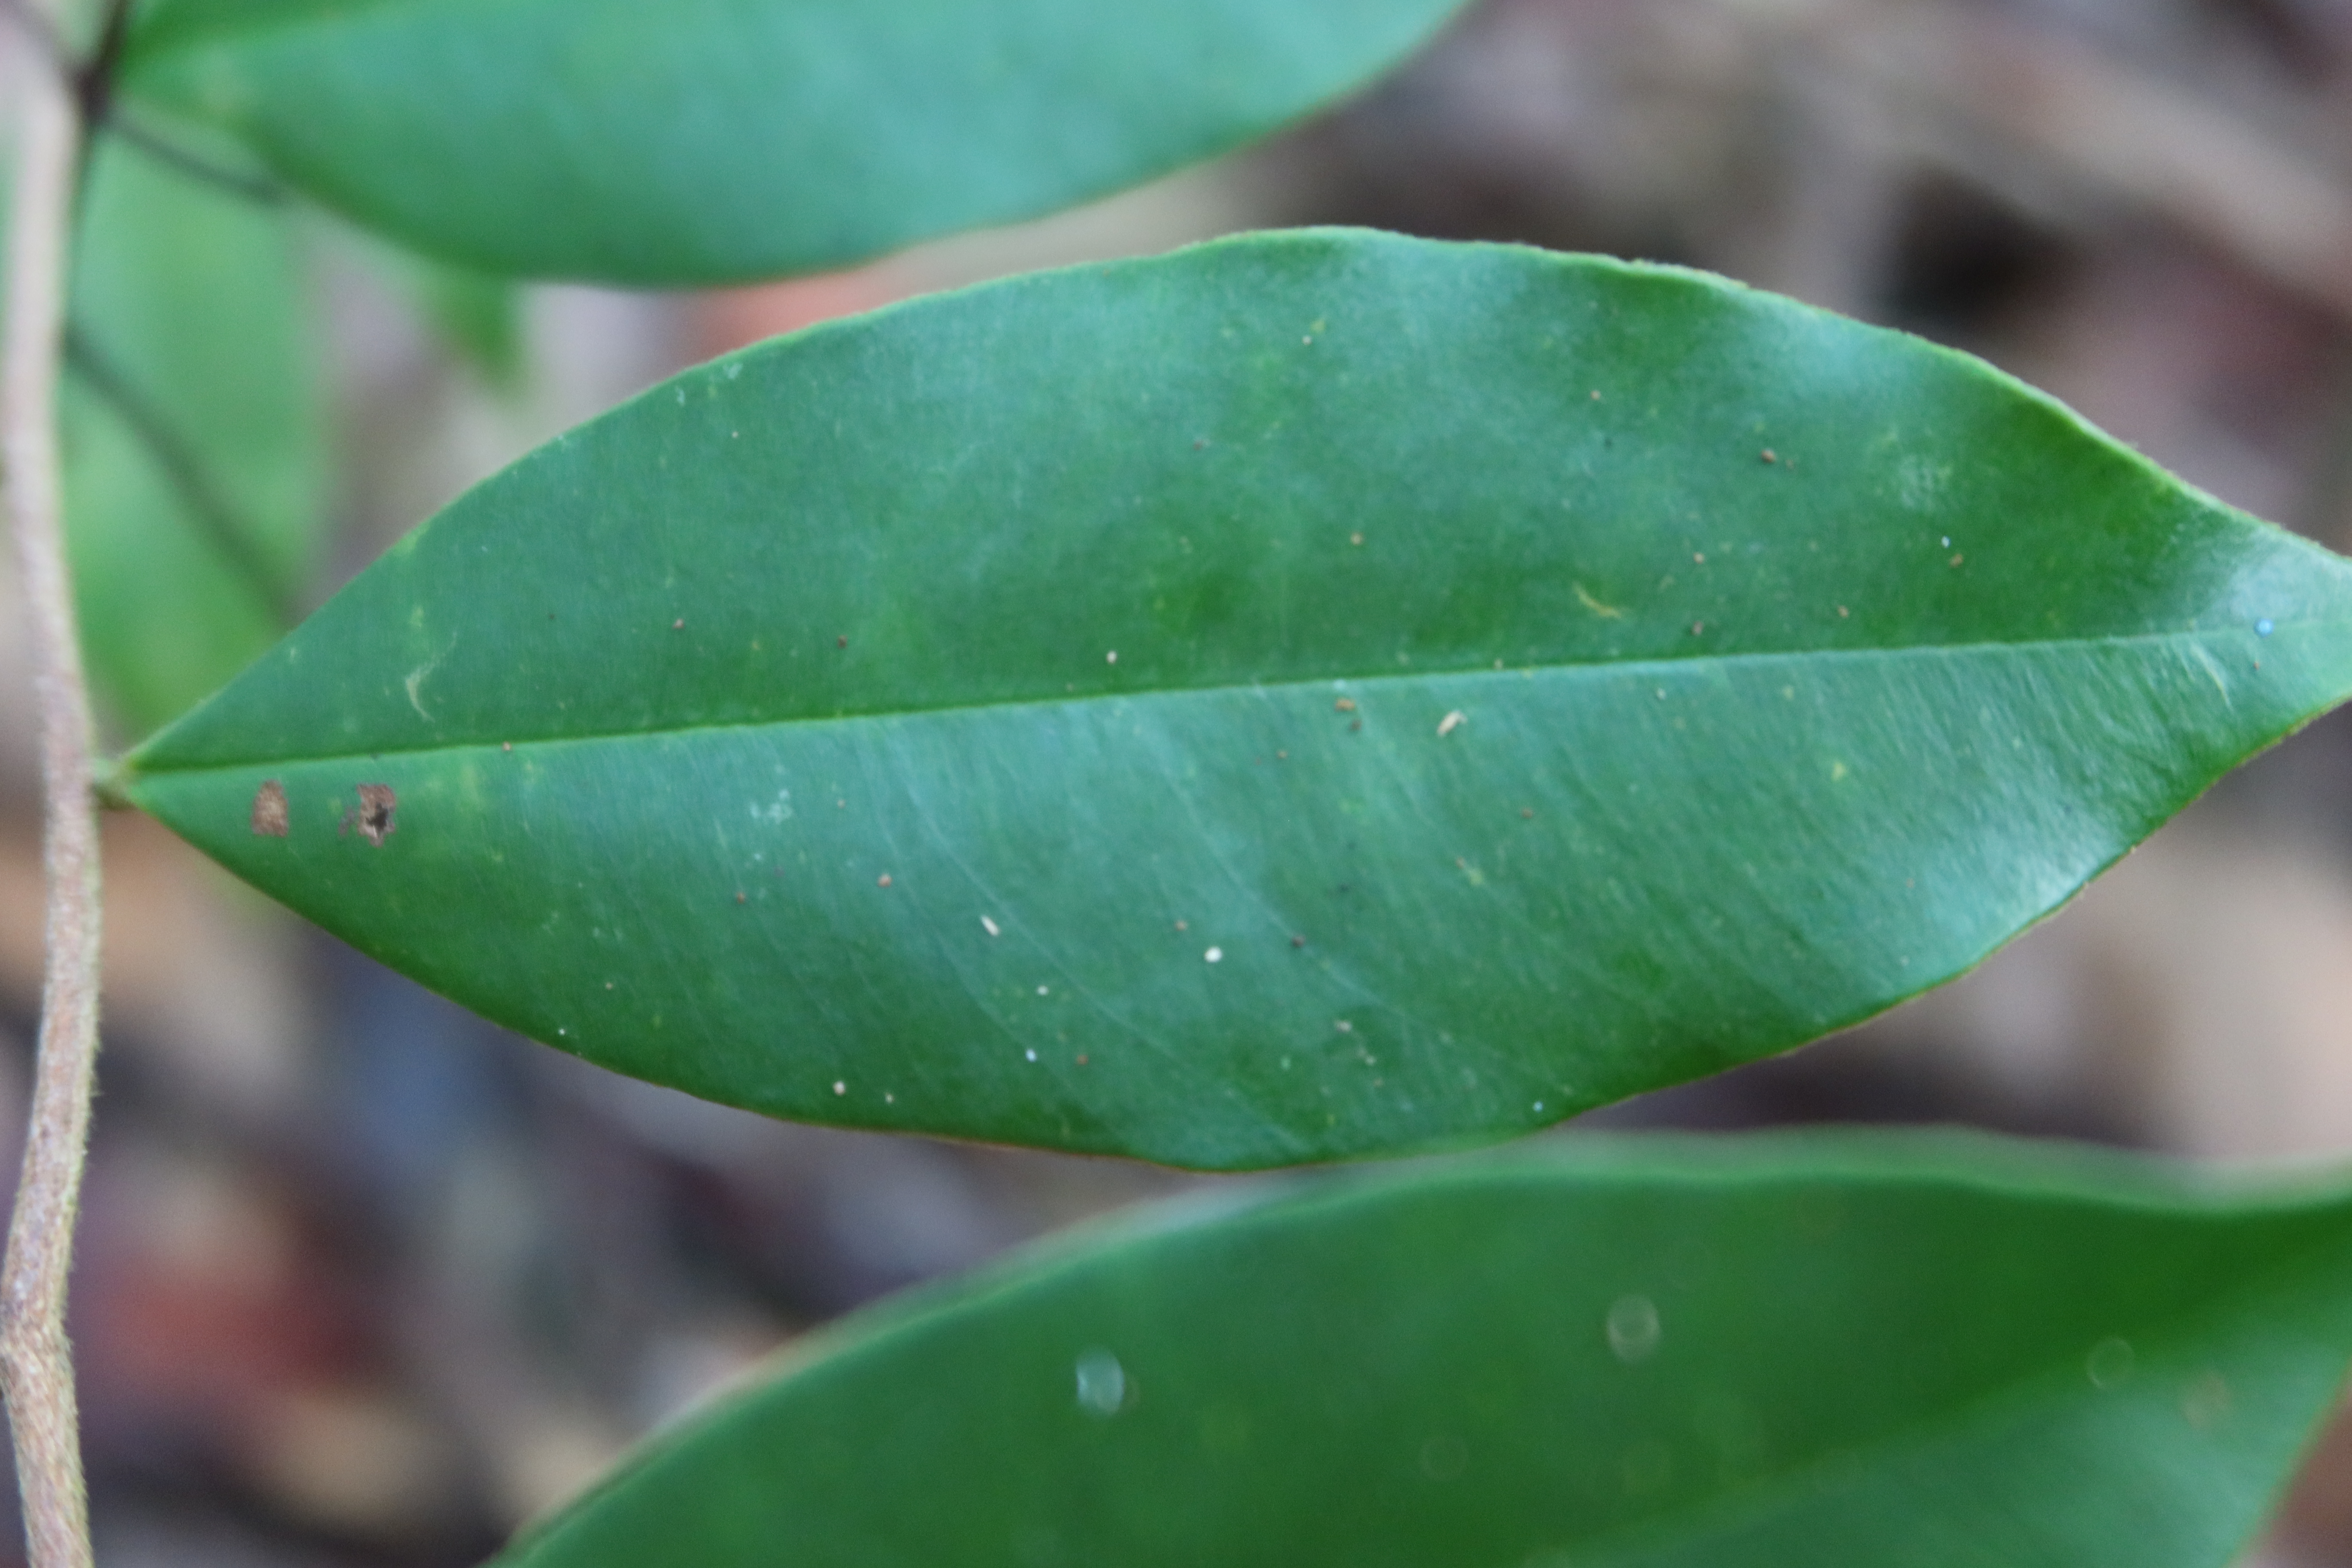
Label: Brown spots